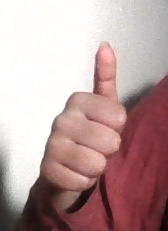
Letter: aleff